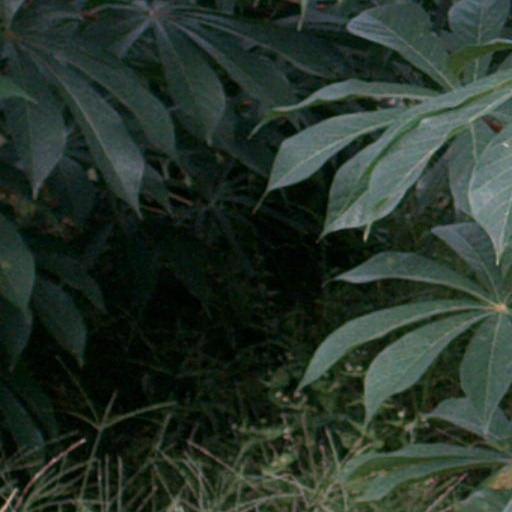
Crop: cassava